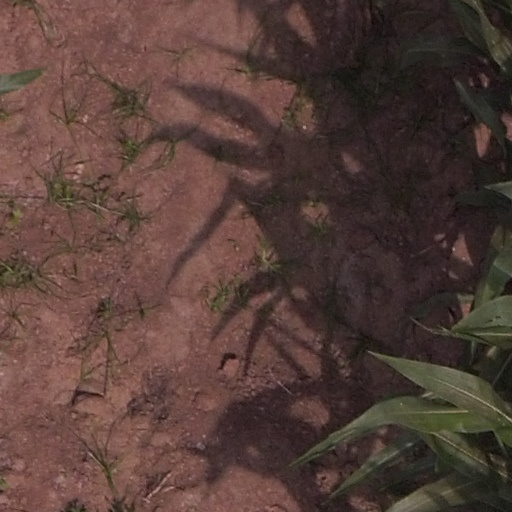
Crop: maize; corn